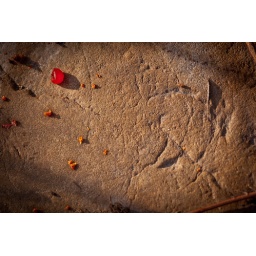
Noticed the red berry on the rock in field with the lovely evening sun making the textures in the rock stand out.